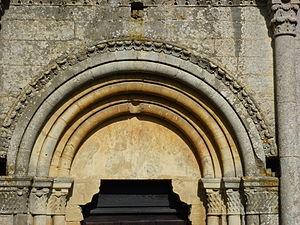
L'église Notre-Dame est une église située à Sorcy-Bauthémont, en France. Cette église rurale est principalement de style roman.